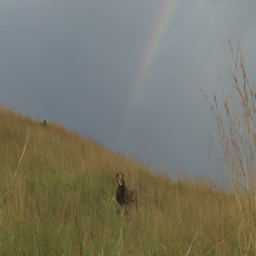
a lion sitting under the rainbow